Savoy Theatre

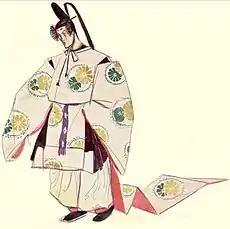
1926 costume for "The Mikado"

The work that opened the new theatre was Gilbert and Sullivan's comic opera "Patience", which had been running since April 1881 at the smaller Opera Comique. The last eight of Gilbert and Sullivan's comic operas were premièred at the Savoy: "Iolanthe" (1882), "Princess Ida" (1884), "The Mikado" (1885), "Ruddigore" (1887), "The Yeomen of the Guard" (1888) "The Gondoliers" (1889), "Utopia, Limited" (1893), and "The Grand Duke" (1896), and the term Savoy opera has come to be associated with all their joint works. After the end of the Gilbert and Sullivan partnership, Carte, and later his widow, Helen (and from 1901 to 1903, William Greet, lessee of the theatre), staged other comic operas at the theatre by Arthur Sullivan and others, notably Ivan Caryll, Sydney Grundy, Basil Hood and Edward German. The Savoy Operas of the 1890s, however, were far less successful than those of the Gilbert and Sullivan heyday. After Carte's production of "The Chieftain" ended in March 1895, the Theatre briefly hosted the Carl Rosa Opera Company and then closed until late 1895, when Carte resumed productions at the theatre. Sullivan died in 1900, and Richard D'Oyly Carte died in 1901.